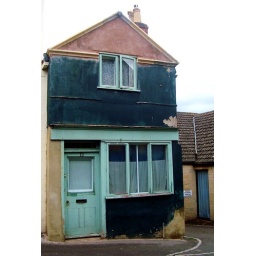
... green house in Stroud.